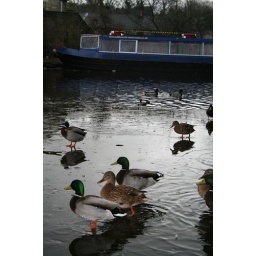
These ducks are standing on a submerged ice shelf. They were slipping all over the place - hilarious!